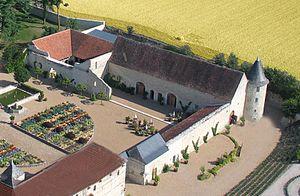
Le château du Rivau est une forteresse seigneuriale dont les premières fondations remontent au XIIIᵉ siècle. Situé en Touraine dans la commune de Lémeré dans le département français d'Indre-et-Loire, le Rivau est l'un des châteaux de la Loire et fait l’objet de classements au titre des monuments historiques depuis juillet 1918 et août 1999 ainsi que d'une inscription en février 1988.